Boysun District

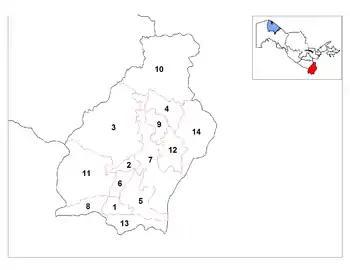
Boysun District is marked as 3.

Boysun district is a district in Surxondaryo Region, Uzbekistan. Its capital is the city of Boysun. It has an area of and its population is 117,500 (2021 est.). The district consists of one city (Boysun), 5 urban-type settlements (Kofrun, Tangimush, Pasurxi, Qoraboʻyin, Rabot) and 7 rural communities. In 2019 it lost part of its territory to the re-established Bandixon District.